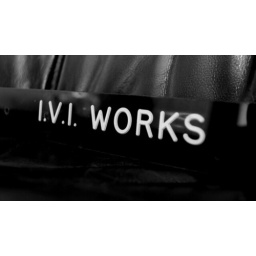
This sign was situated just inside in the office entrance doors of the IVI works at BUSM.